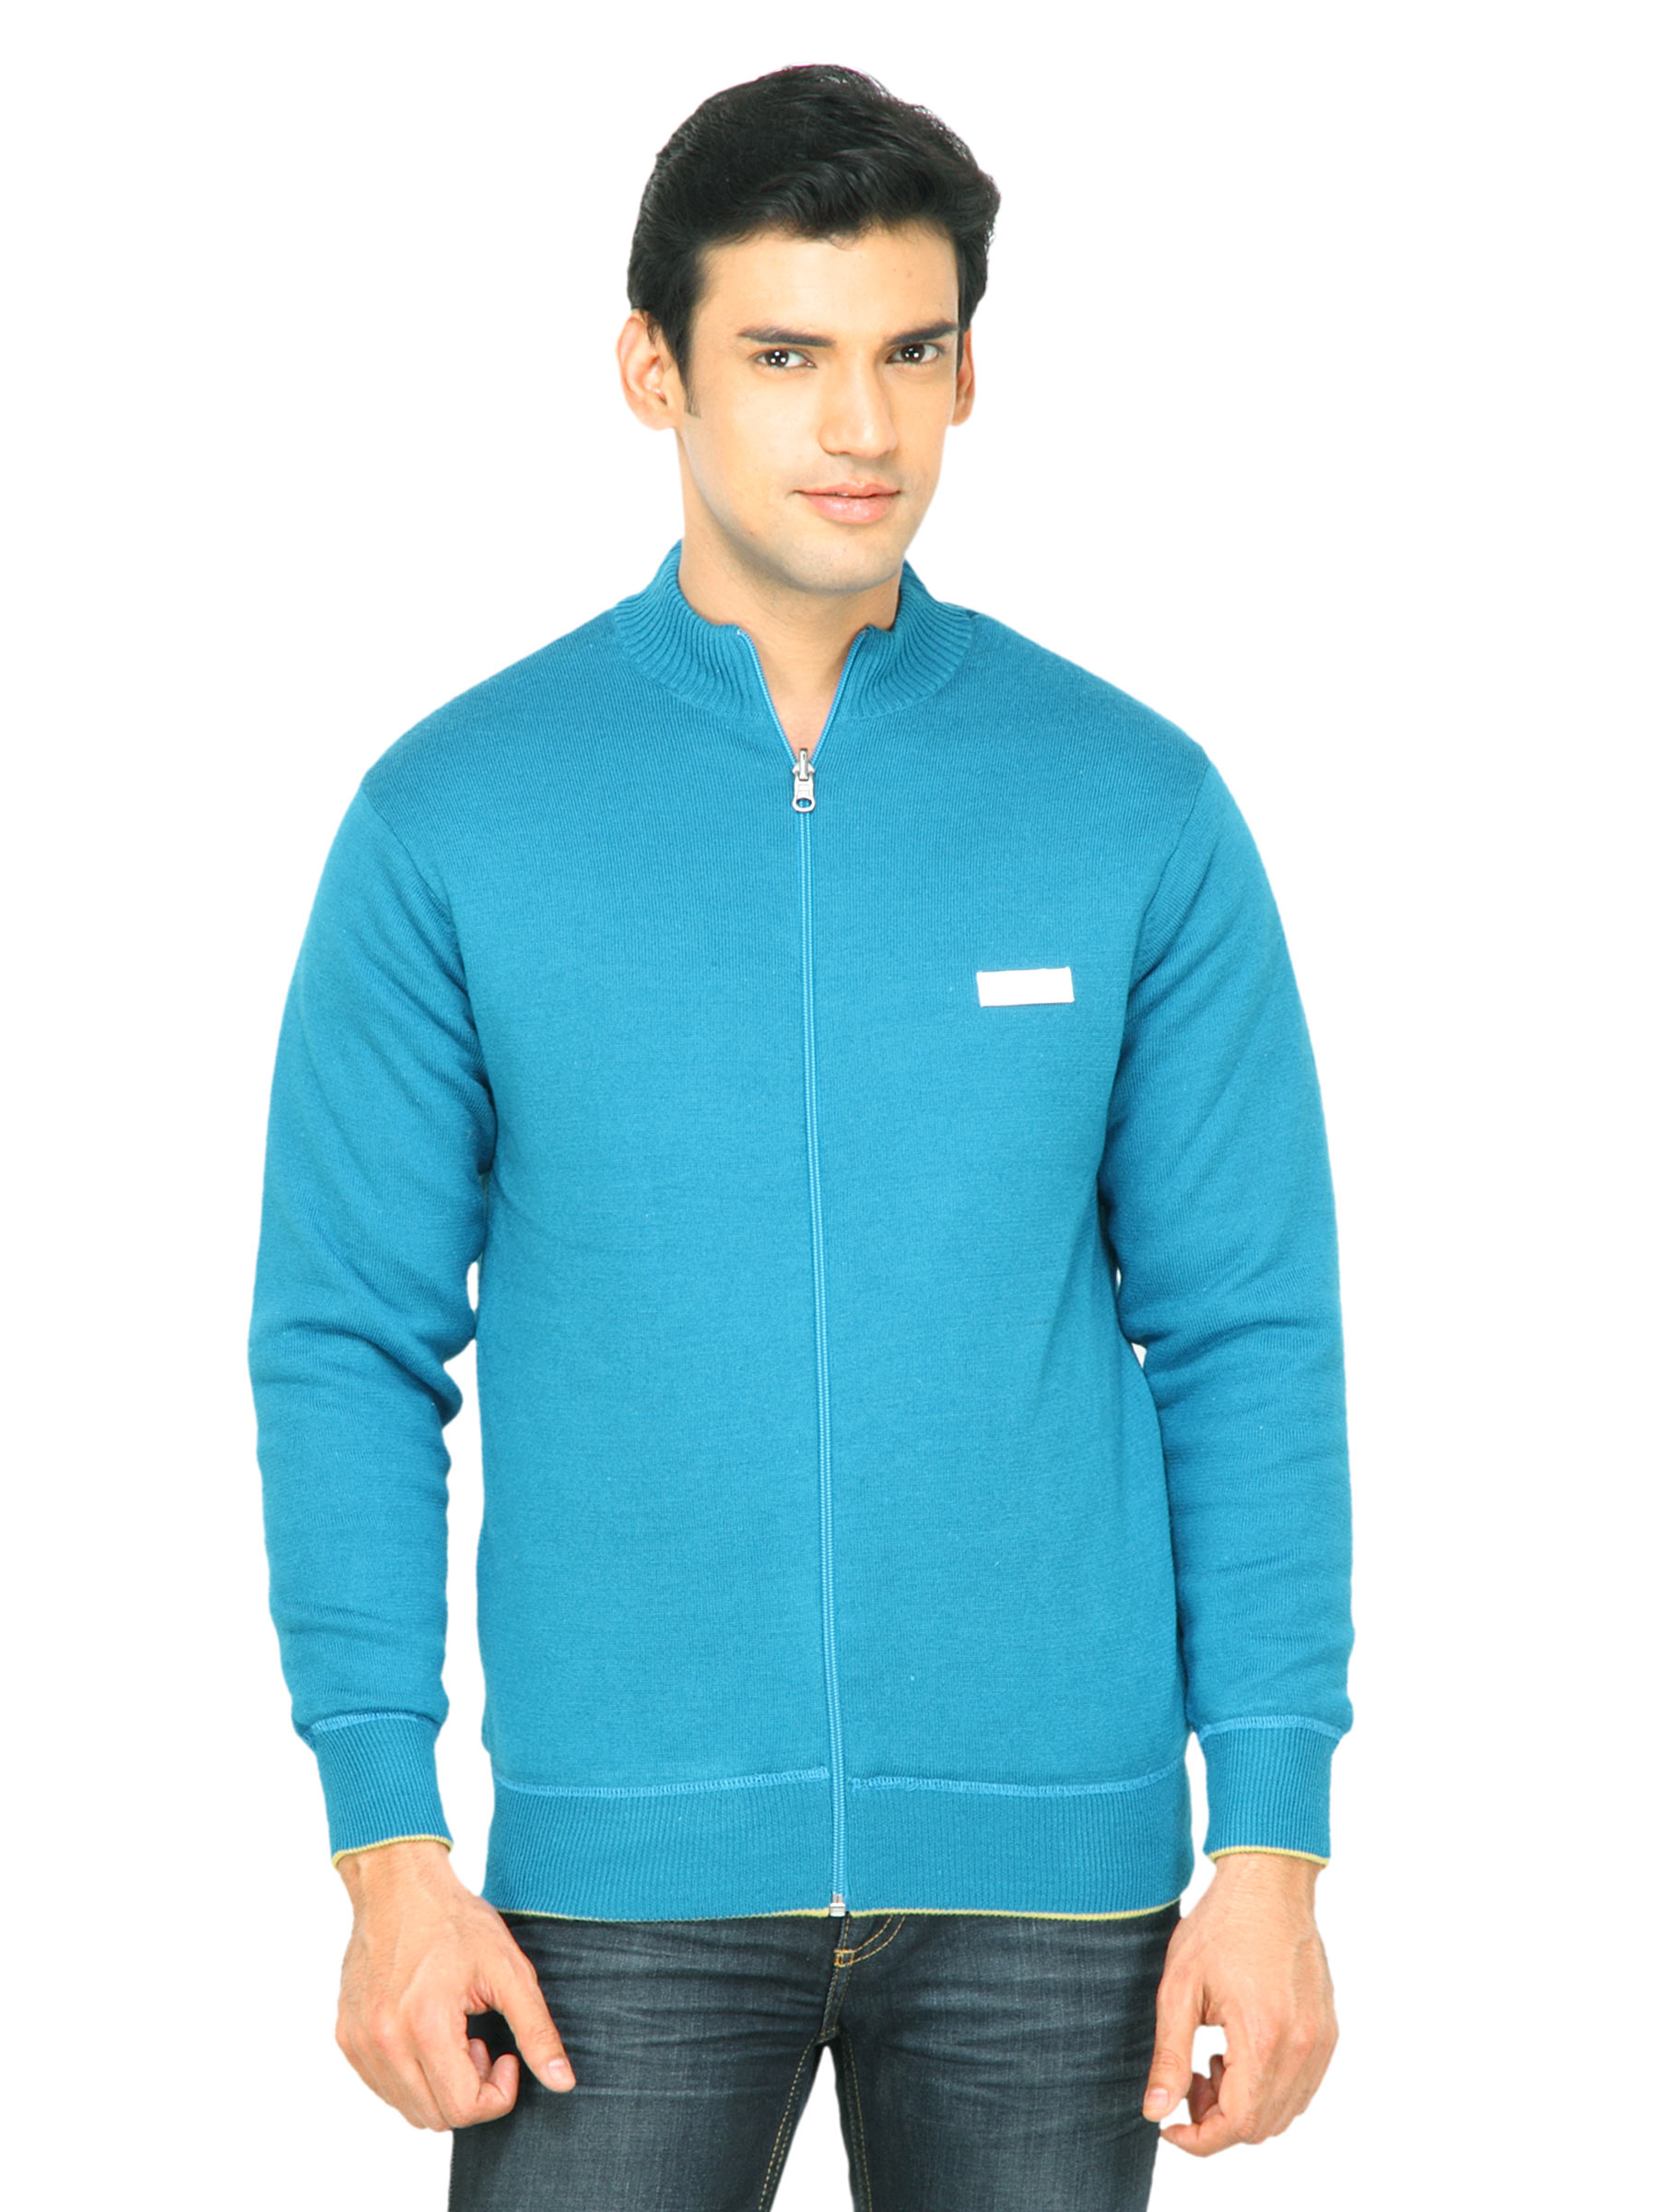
ADIDAS Men Solid Blue Jacket
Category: Apparel / Topwear / Jackets
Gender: Men
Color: Blue
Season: Summer 2011
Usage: Casual